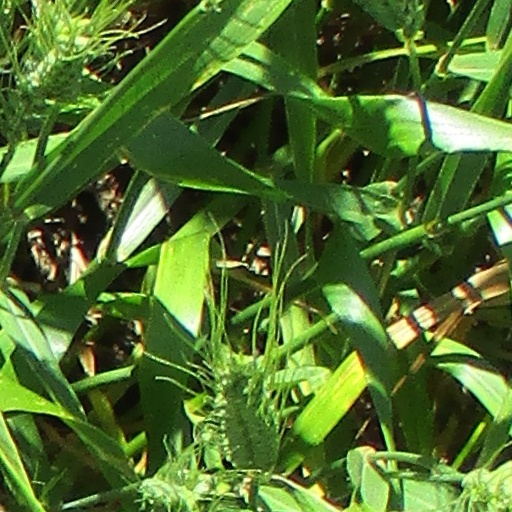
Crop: wheat